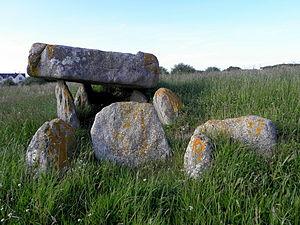
Dolmen de Dievet en Plounéour-Trez (29).